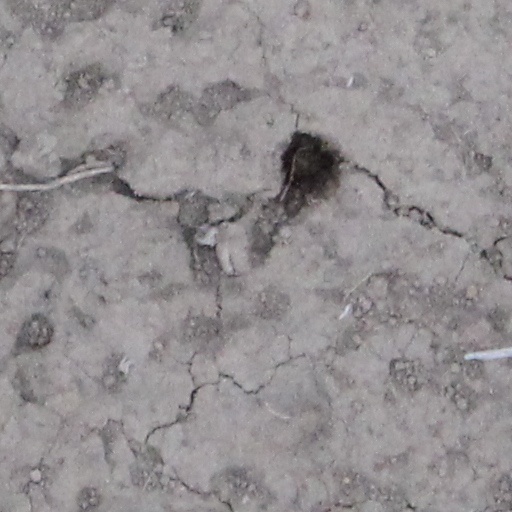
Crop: wheat